Trembita

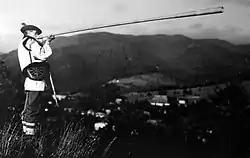
A Ukrainian highlander playing the trembita

The trembita (from the old Germanic "trumba", "to trumpet", in Ukrainian "трембíта") is a type of an alpine horn made of wood. It is common among Ukrainian highlanders Hutsuls who live in western Ukraine, eastern Poland, Slovakia, and northern Romania. In Poland it is known as a trombita (in the south), a bazuna (in the north), or a ligawka (in central Poland). Trembita is also one of the Ukrainian folk musical instruments.